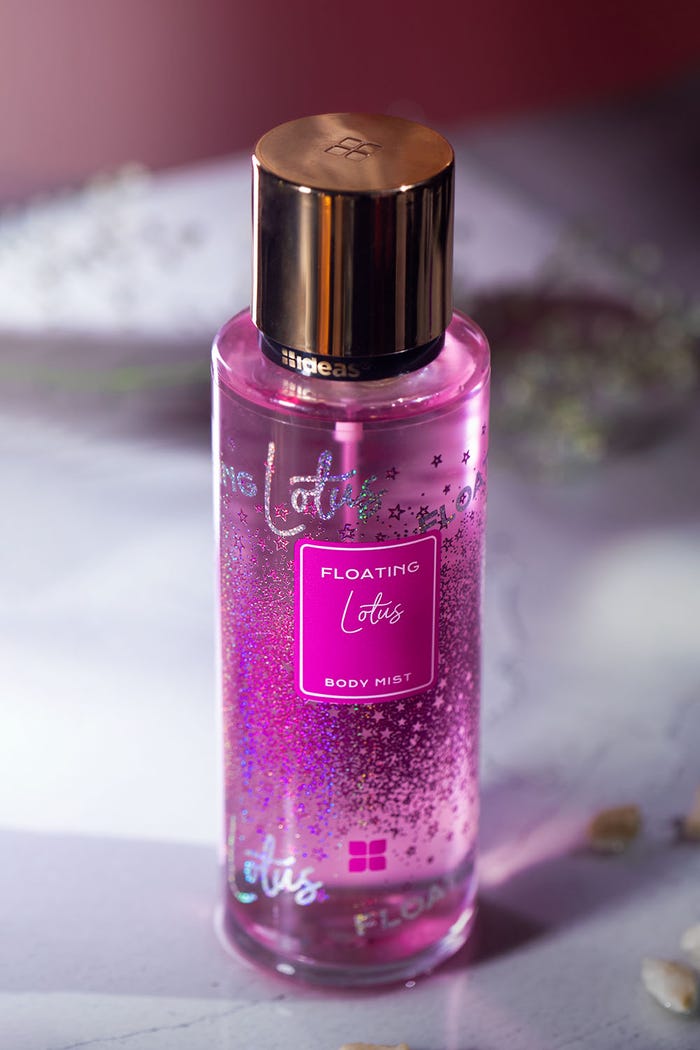
pink pink latae body spray